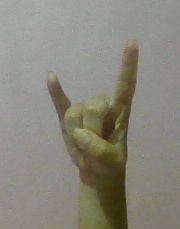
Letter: la